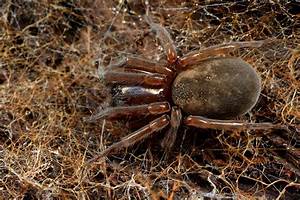
Label: spider